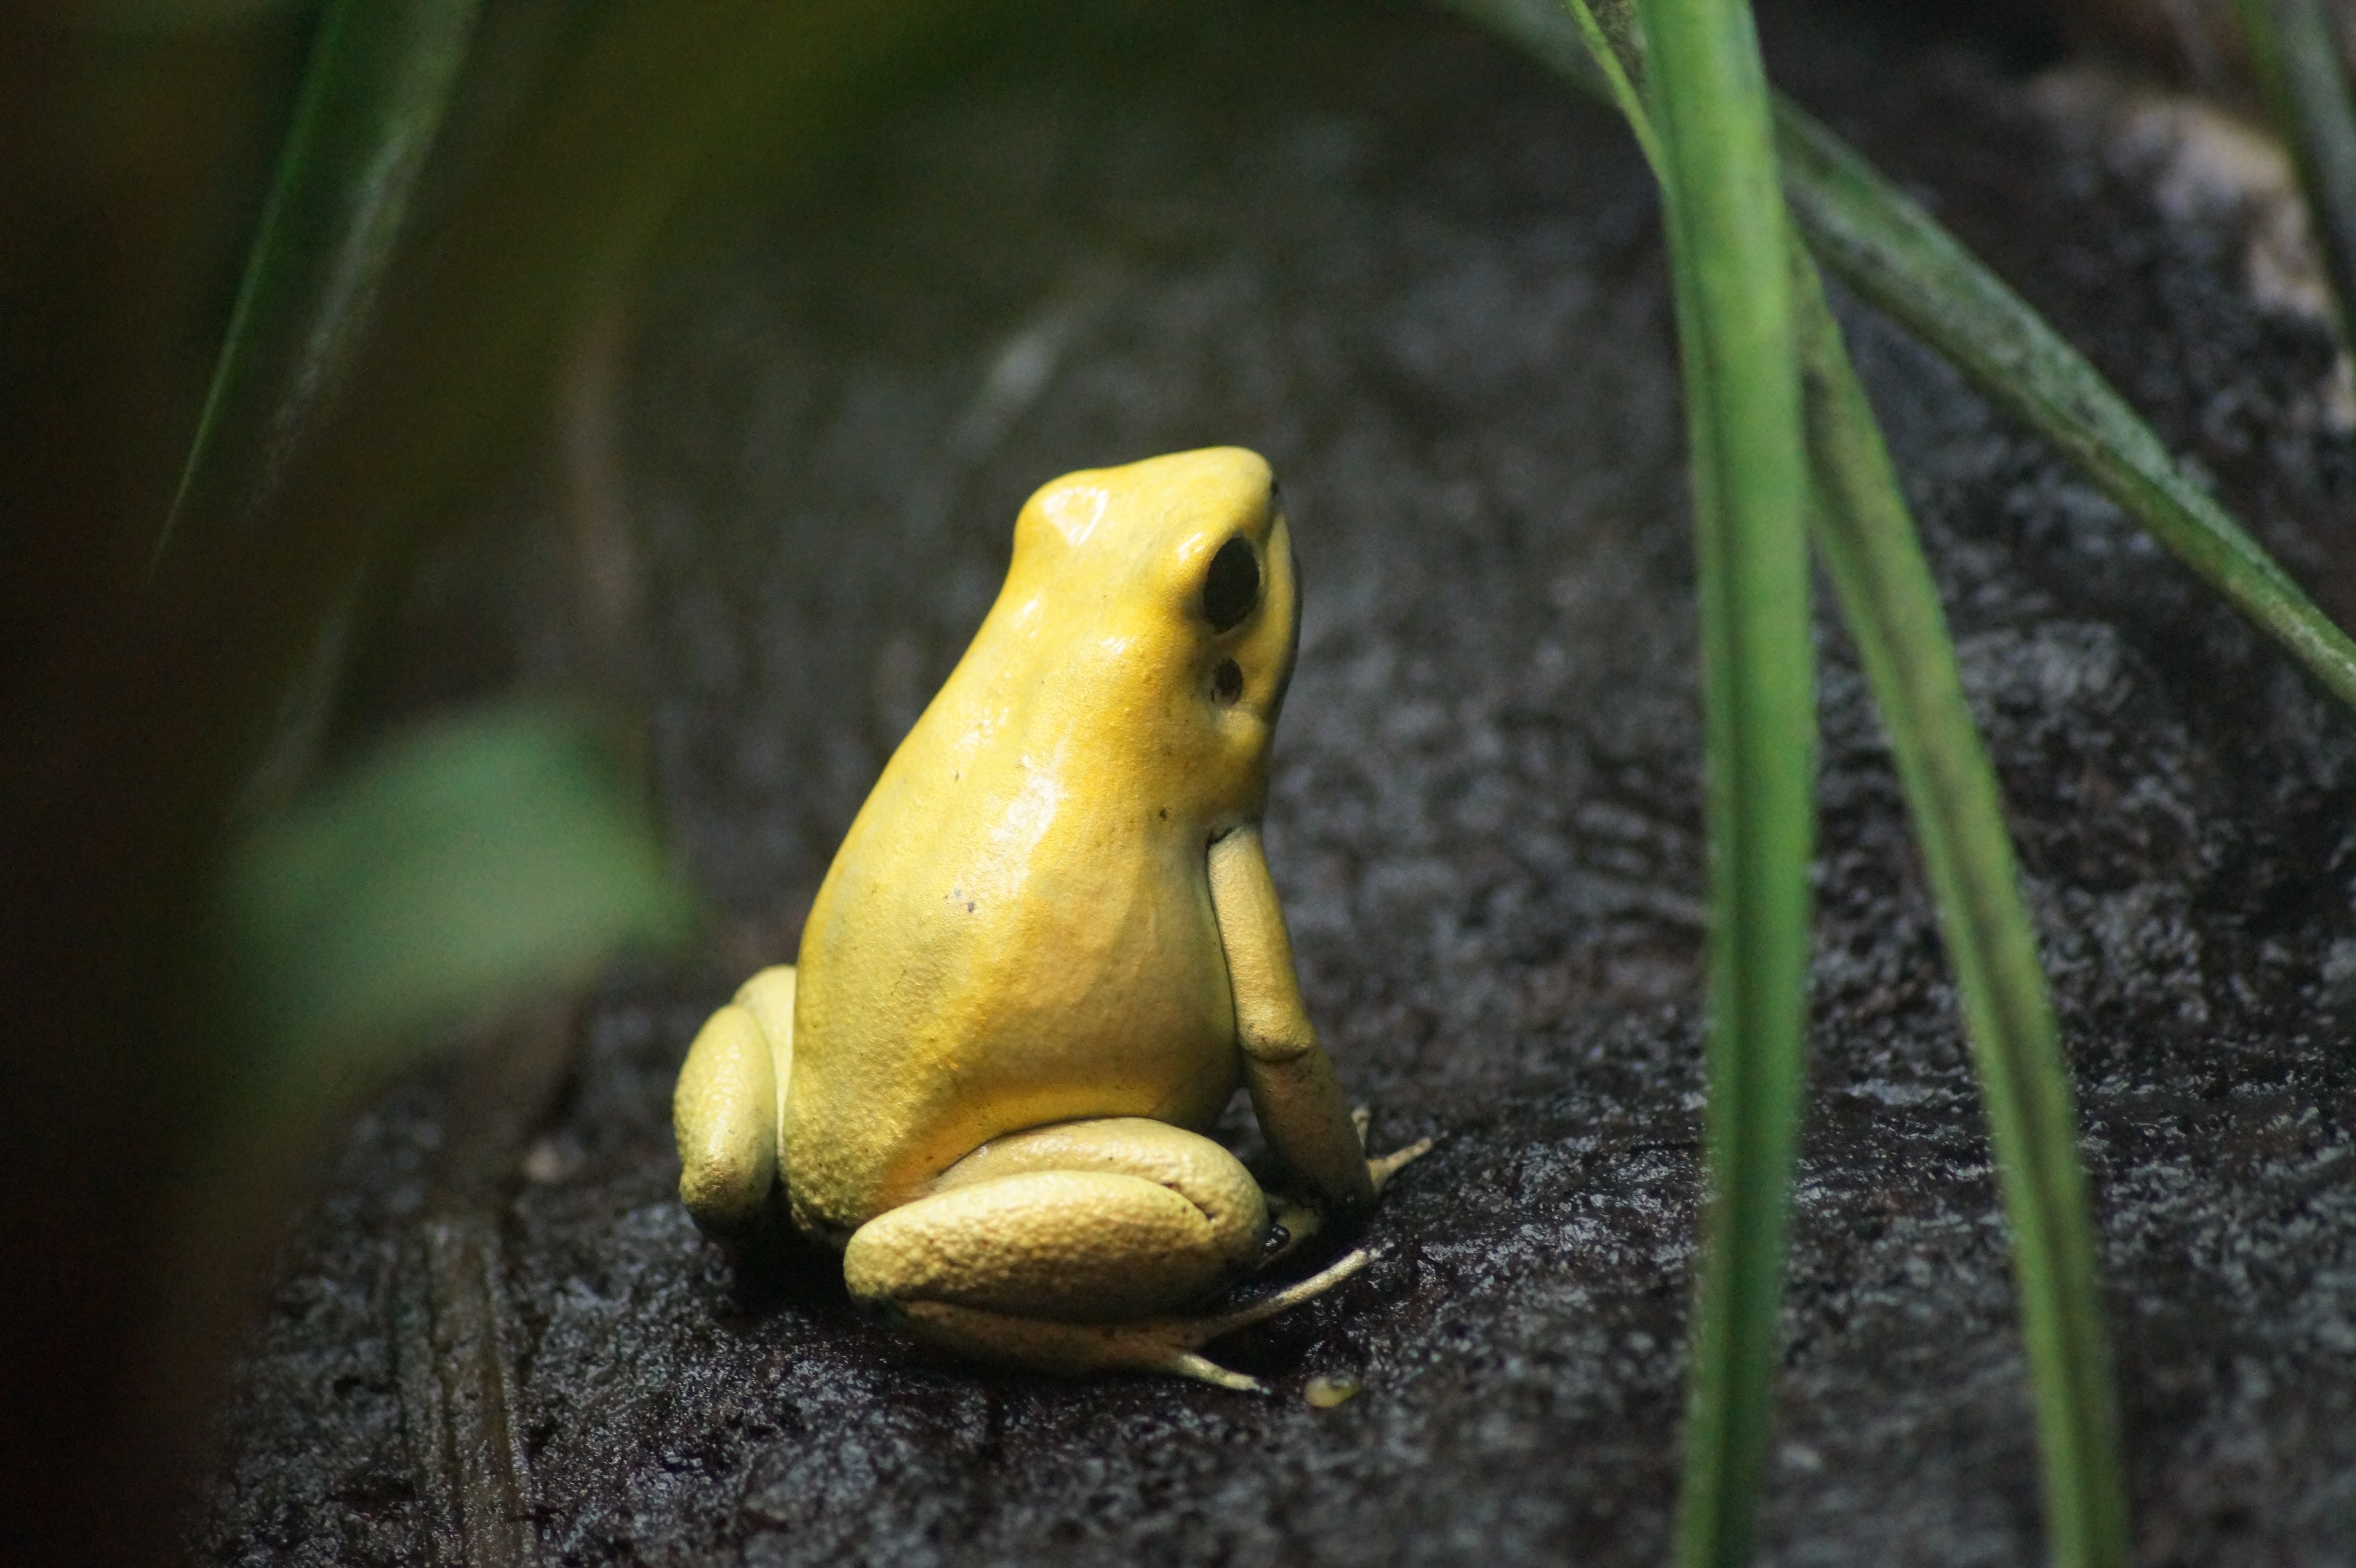
nature, flower, animal, wildlife, green, botany, frog, amphibian, yellow, fauna, tree frog, close up, vertebrate, macro photography, ranidae